Dimensional stability (fabric)

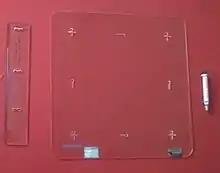
Shrinkage measuring template, scale and marker

AATCC Test Method 135, dimensional change of fabrics after home laundering Scope: determines the dimensional changes of garments when subjected to home laundering procedures used by consumers. The method is for fabric not yet made into a garment. A sample is marked with benchmarks before home laundering. Then it is laundered 3 times total, then the benchmarks are measured again. Before and after laundering benchmarks are compared.